Manufacture nationale de Sèvres

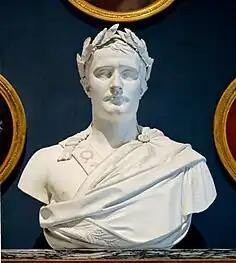
Bust of Napoleon by Antoine-Denis Chaudet (Louvre, 1811)

Until 2009, the Manufacture nationale de Sèvres was a 'Service à compétence nationale' (national service) administered by the French ministry of culture and communication.